The Wind's Twelve Quarters

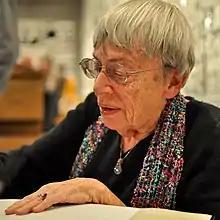
Author Ursula K. Le Guin signing a book in 2013

Commentators favorably highlighted a variety of individual stories. Wood called particular attention to "Nine Lives", "Winter's King", and "Vaster Than Empires and More Slow", writing that in each, scientific extrapolation was used as a "framework for powerful psychological studies". Reid, writing in 1997, also highlighted "Vaster Than Empires and More Slow", calling it a "Le Guin classic", as well as "April in Paris", praising Le Guin's use of her knowledge of medieval French culture. Literary scholar Charlotte Spivack had similar praise for "April in Paris", describing it as a "delightful "time" fantasy". She also praised "The Stars Below" as an "excellent science fiction story", and compared it favorably to the thematically similar "The Masters". "Publishers Weekly" highlighted the stories "April in Paris", "Nine Lives", and "The Ones Who Walk from Omelas" (sic), while the "Salt Late Tribune" reserved particular praise for "Winter's King" and "Semley's Necklace". In a 2020 retrospective of the collection in "Tor", Sean Guynes wrote that the four "germinative" stories that grew into novels were of interest largely because they hinted at Le Guin's later explorations, but considered "Semley's Necklace" "beautifully written" and "The Rule of Names" amusing. In contrast, the "Toronto Star" had particular praise for "Winter's King". Guynes also praised "April in Paris" and "The Good Trip", finding the other stories in the first half of the collection average. The rest of the volume, in contrast, received strong praise: Guynes wrote that they were "heady, beautiful, and thought-provoking", written with a "careful, sometimes quiet, power". Guynes concluded that the collection as a whole was "multifaceted, intellectually rich, and artistically transformative". Guynes noted that many individual stories in the collection were among Le Guin's most famous, including in particular "The Ones Who Walk Away from Omelas" and "The Day Before the Revolution". Scholar Donna White noted that those two stories, along with "Nine Lives" are among Le Guin's most-anthologized stories.